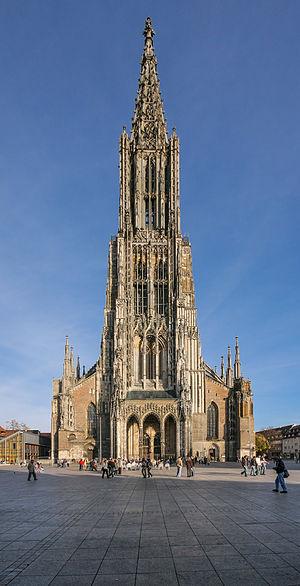
La Haute-Souabe est une région d'Allemagne située dans les Länder du Bade-Wurtemberg et de Bavière. Le nom fait référence à la zone comprise entre le Jura souabe, le lac de Constance et le Lech. Sa contrepartie est la Basse-Souabe, la région de Heilbronn.